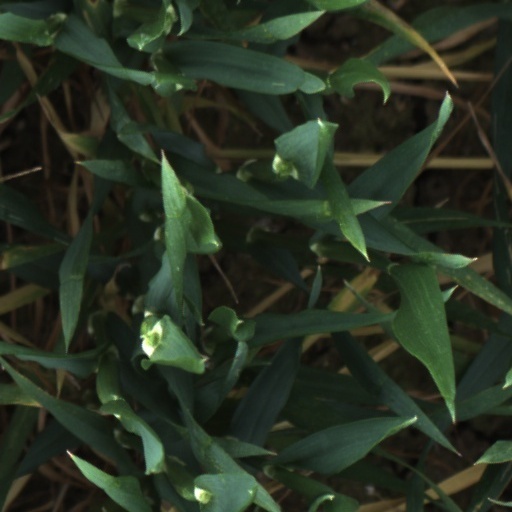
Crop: wheat